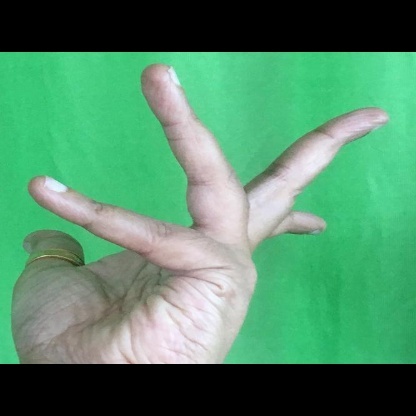
Mudra: Alapadmam